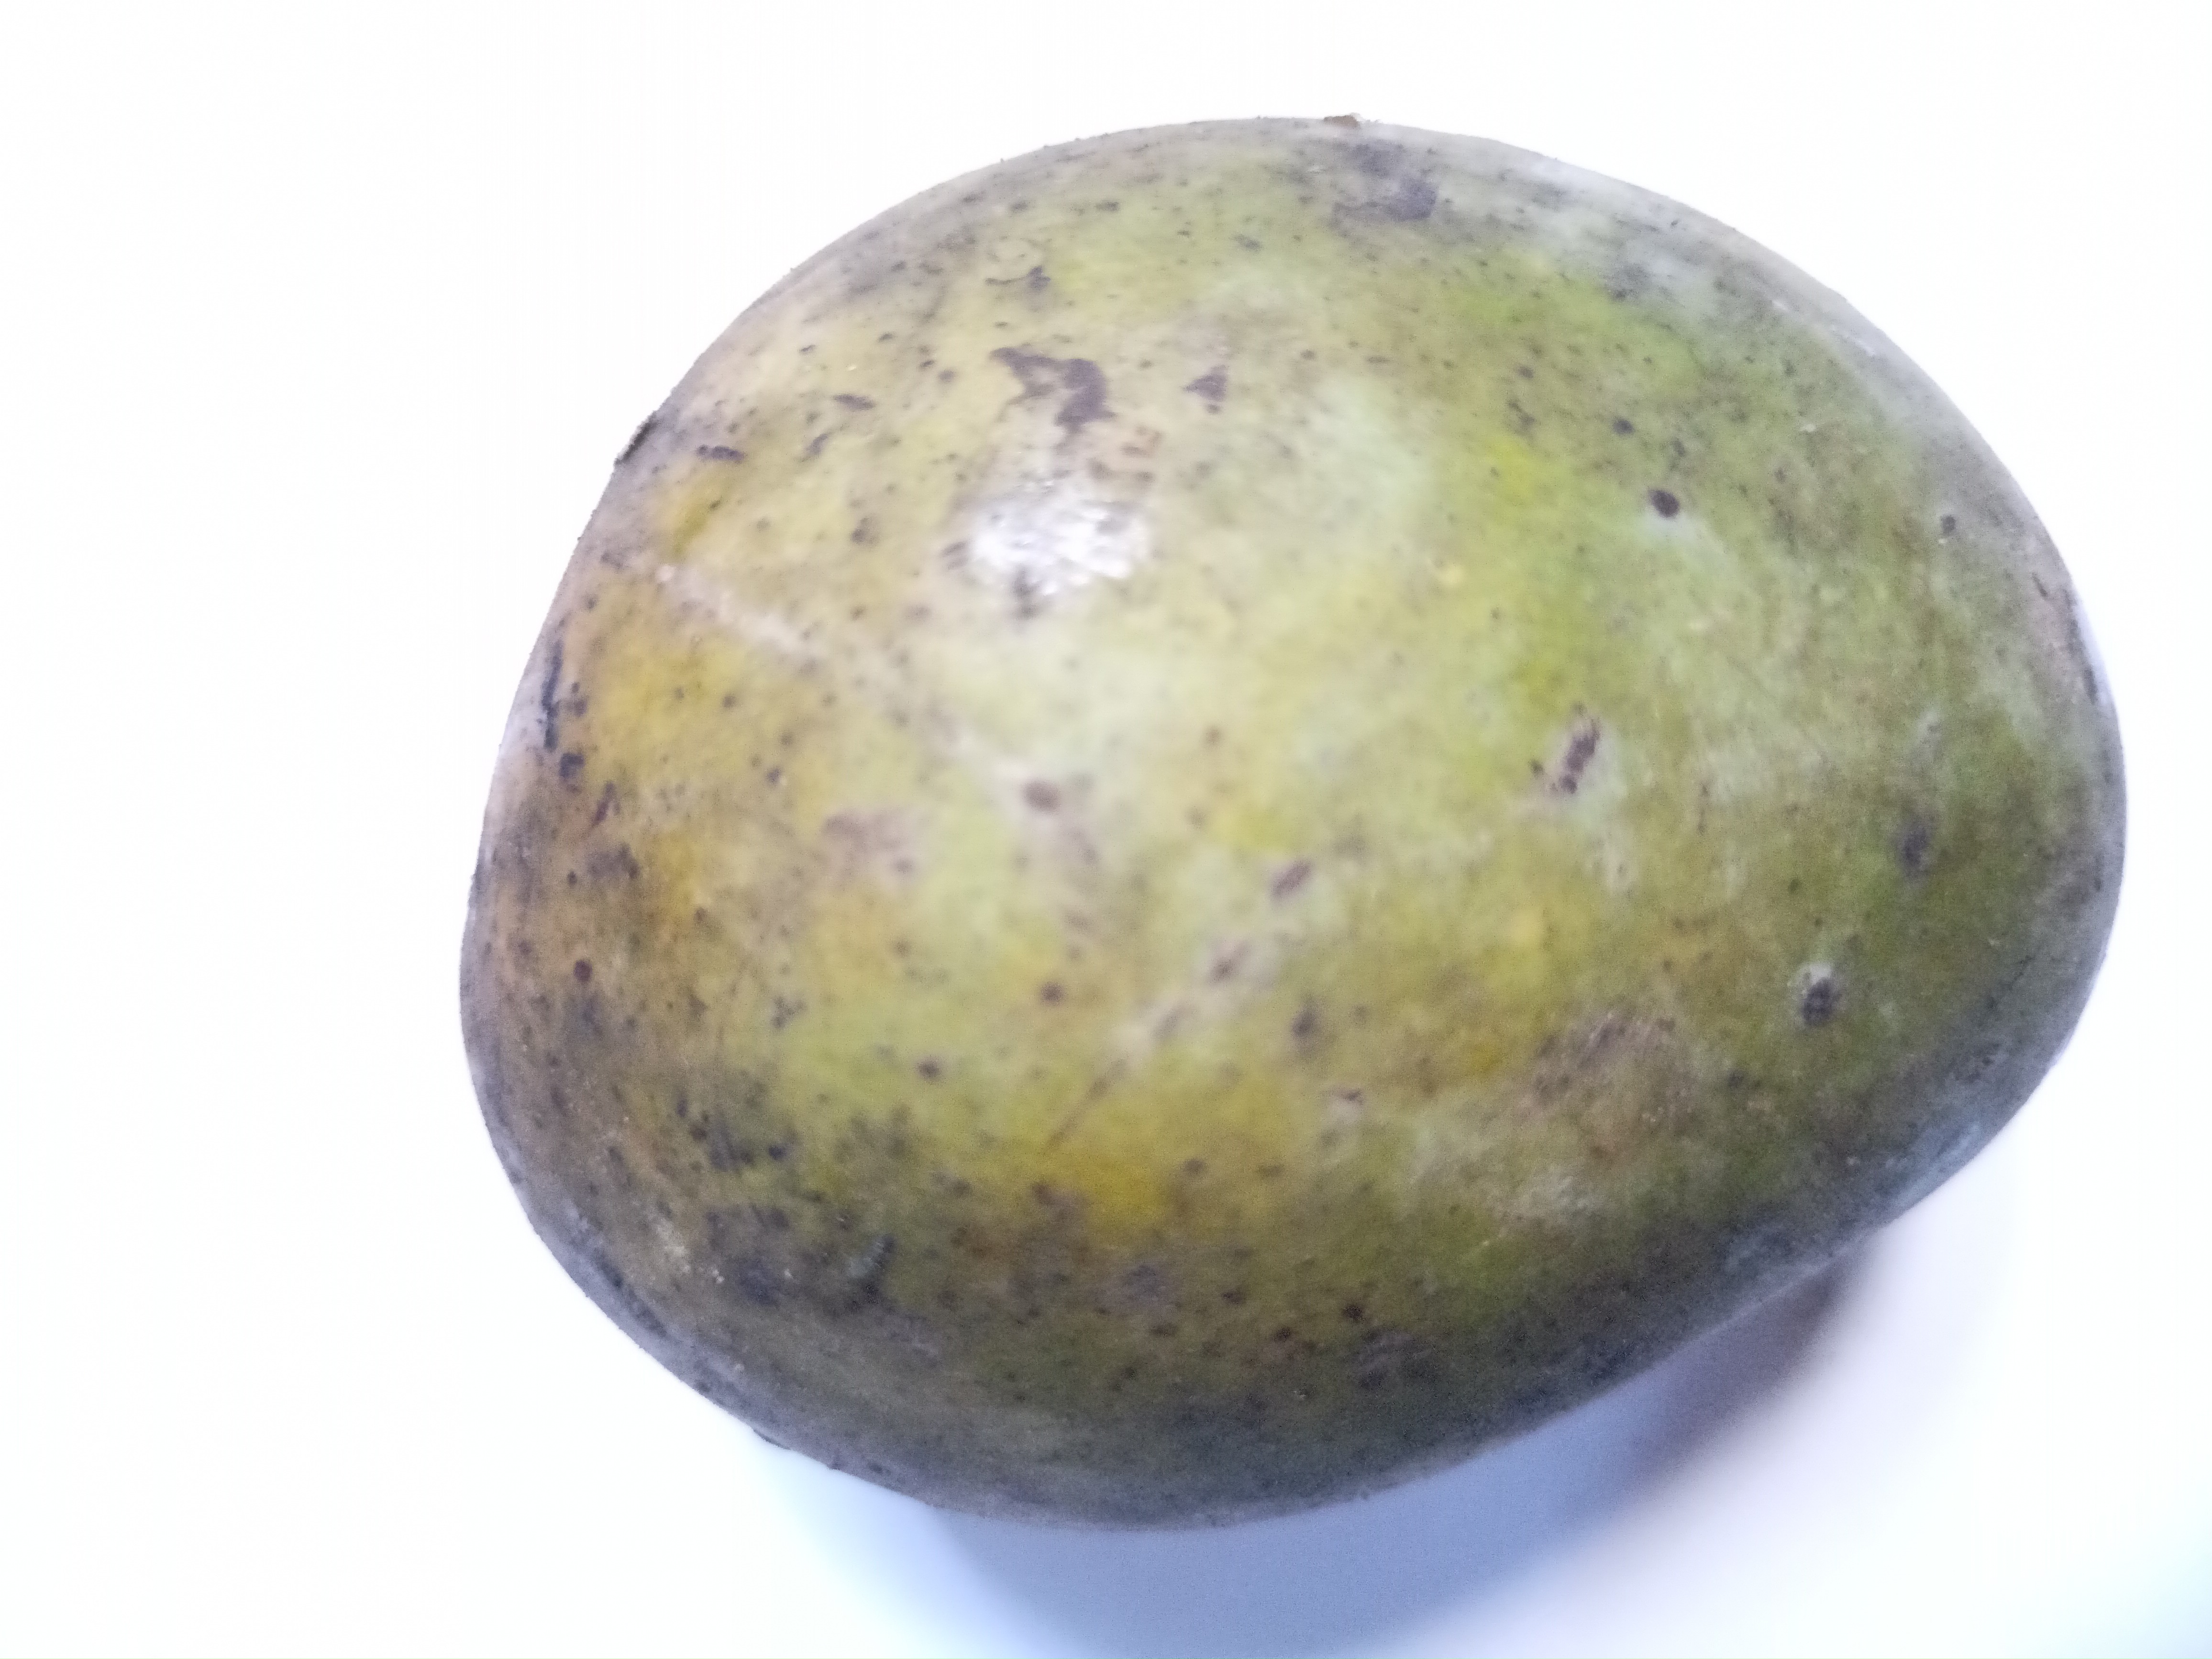
Mango variety: Khrishapat